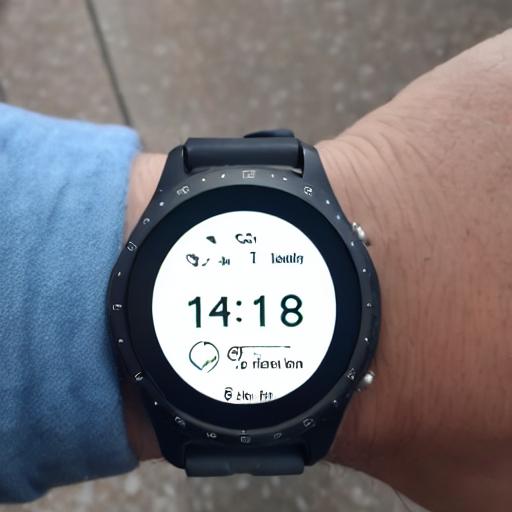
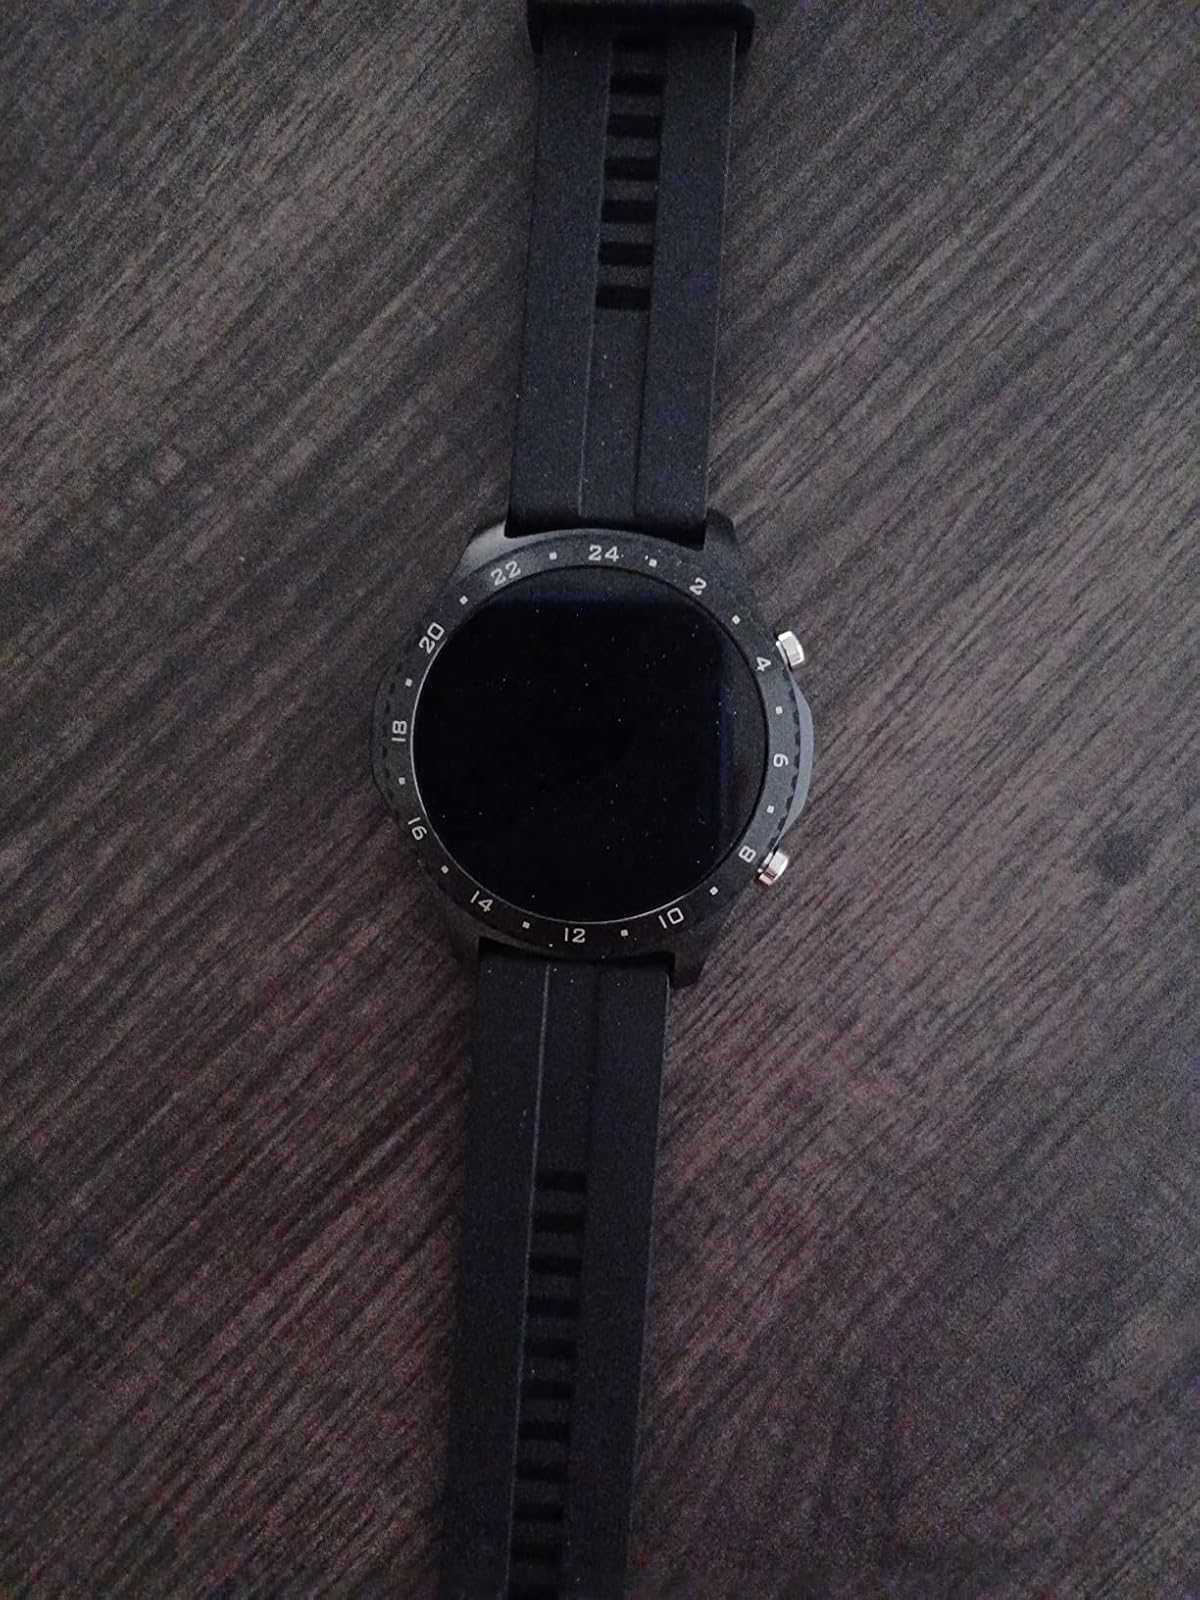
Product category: smartwatch
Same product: no